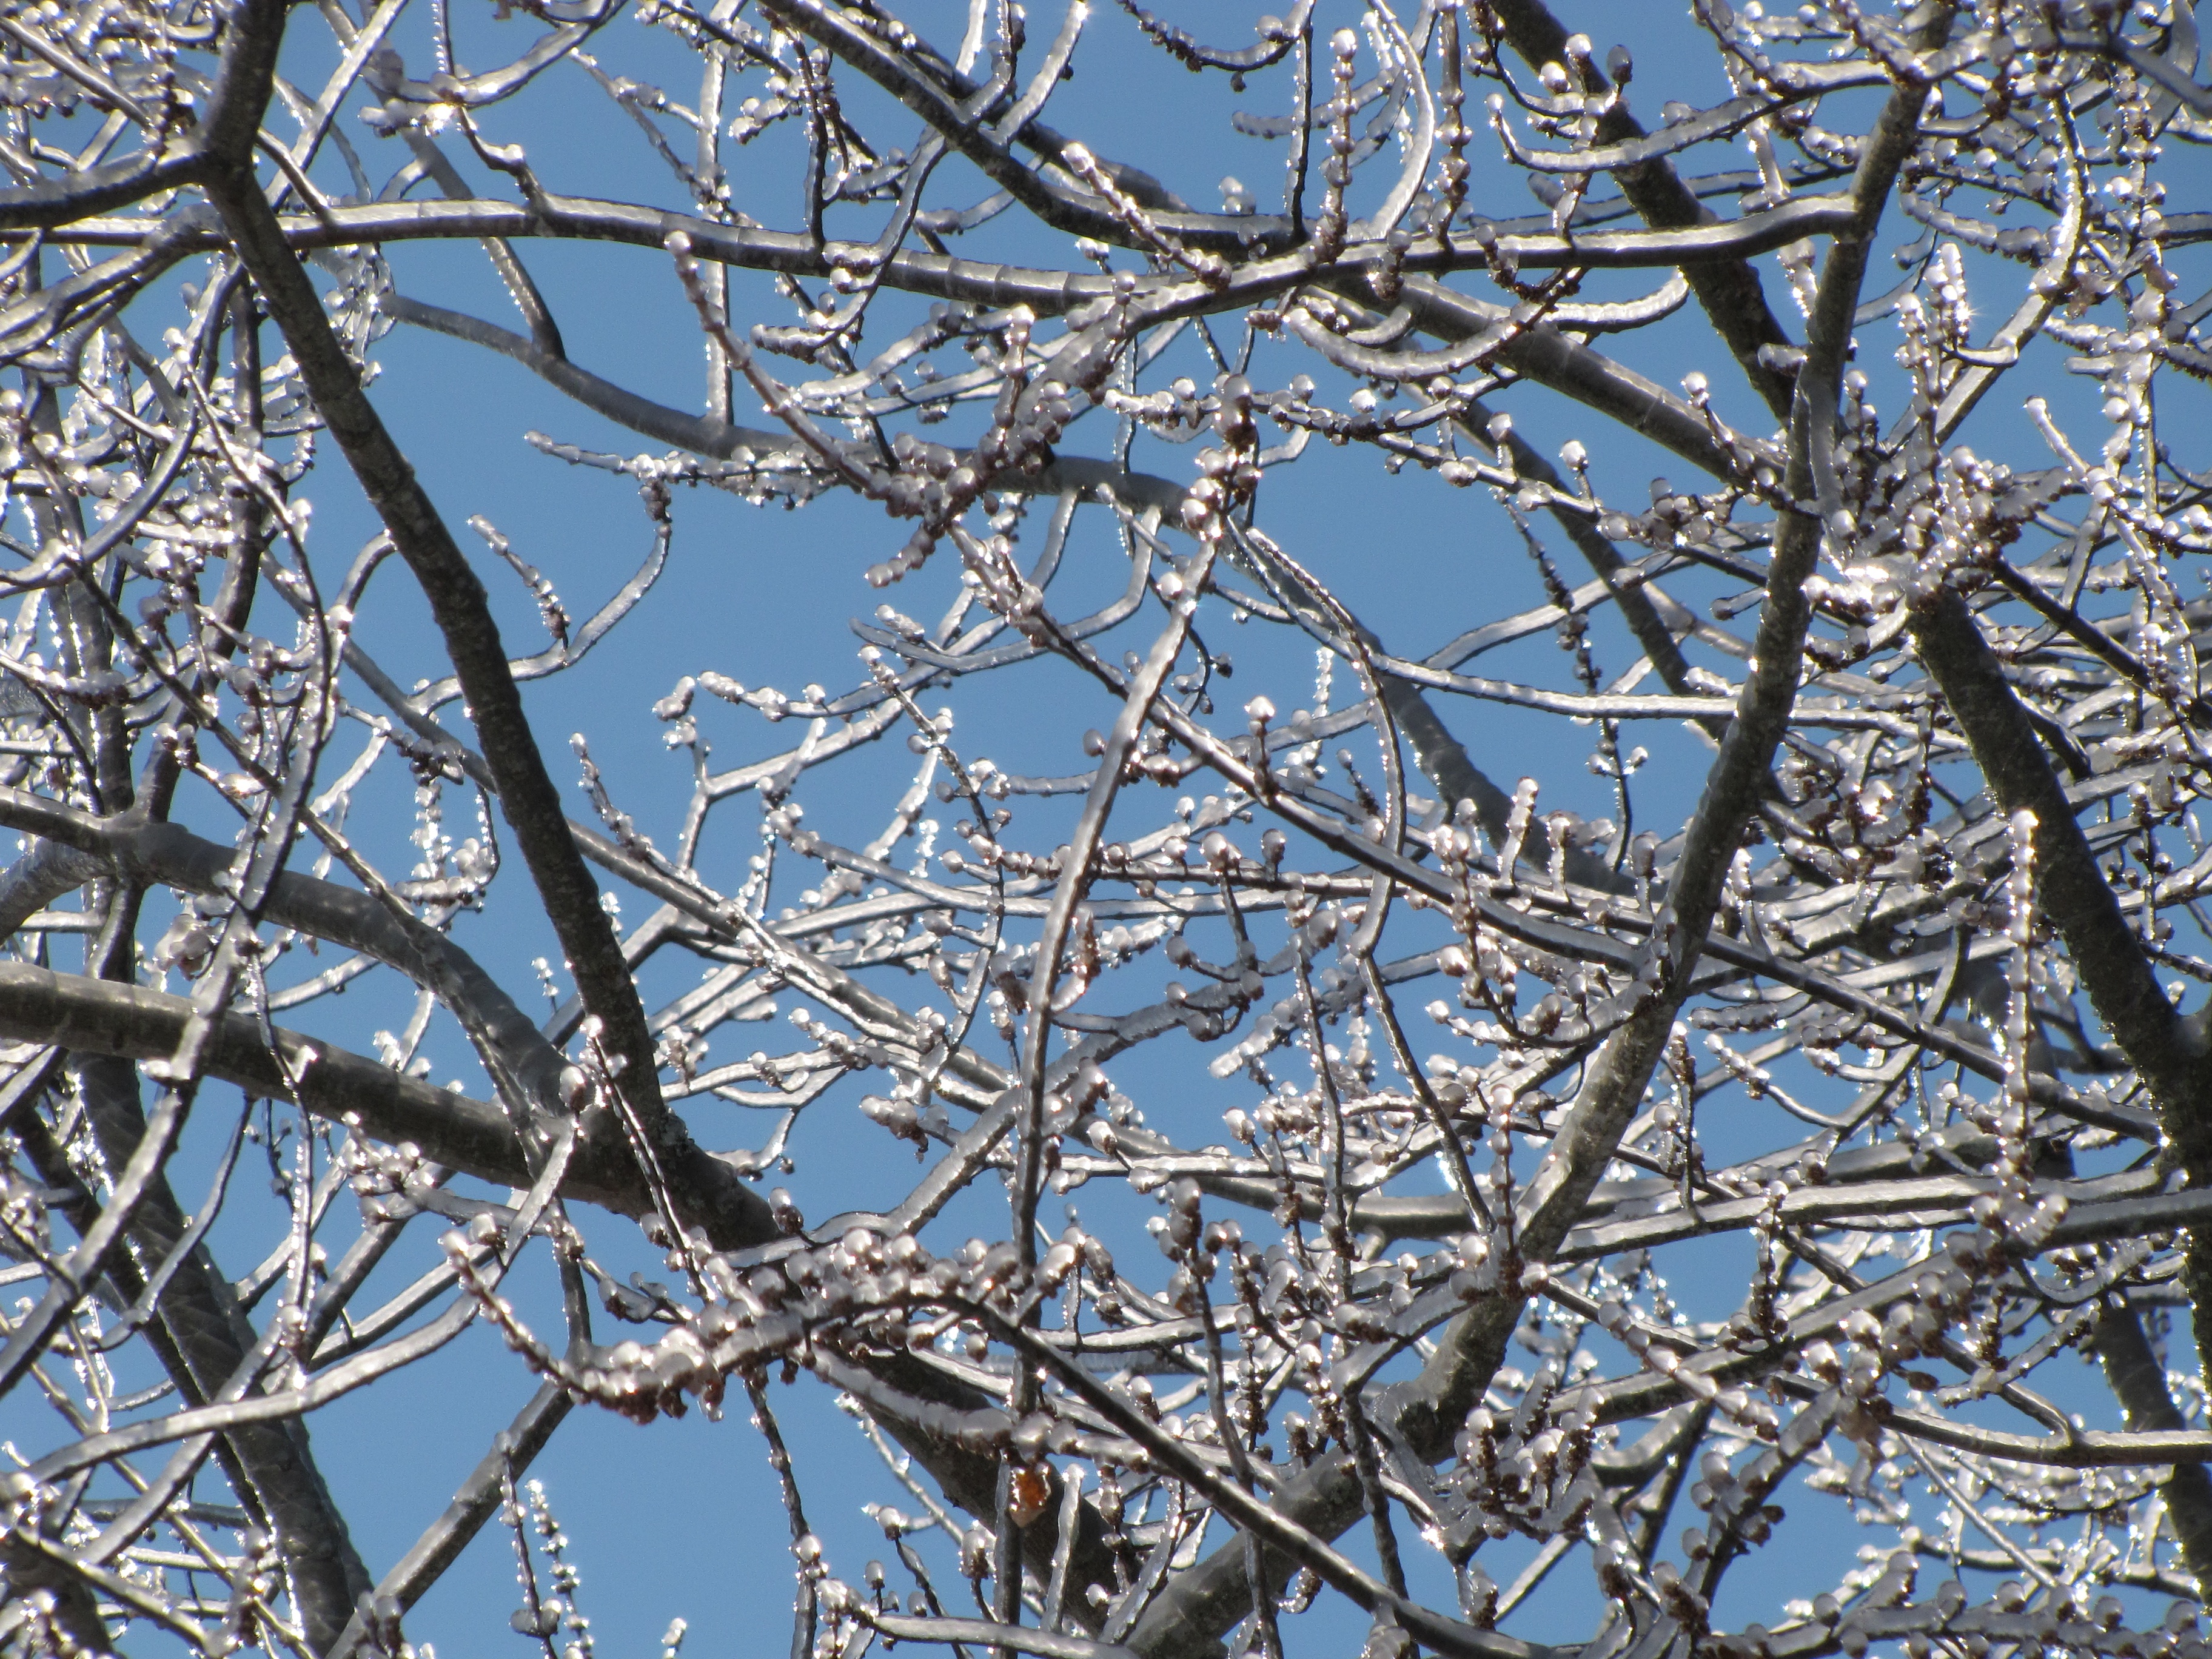
tree, branch, blossom, snow, winter, plant, leaf, flower, frost, ice, spring, weather, botany, season, twig, freezing